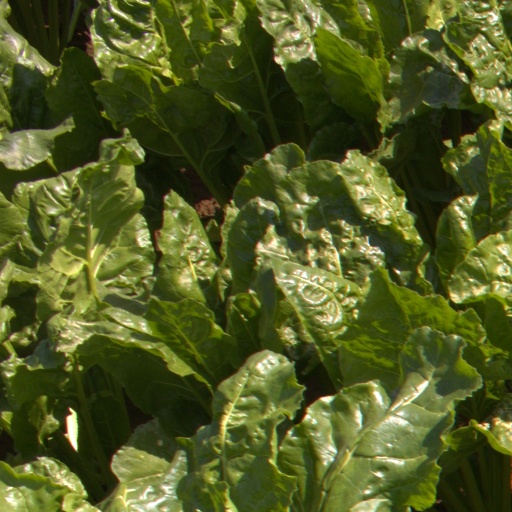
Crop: sugar beet